Answer in natural language. Estimate the real world distances between objects in the image. Which object is closer to low brown storage unit, dark brown colour shelving unit or Window? Choose between the following options: Window or dark brown colour shelving unit
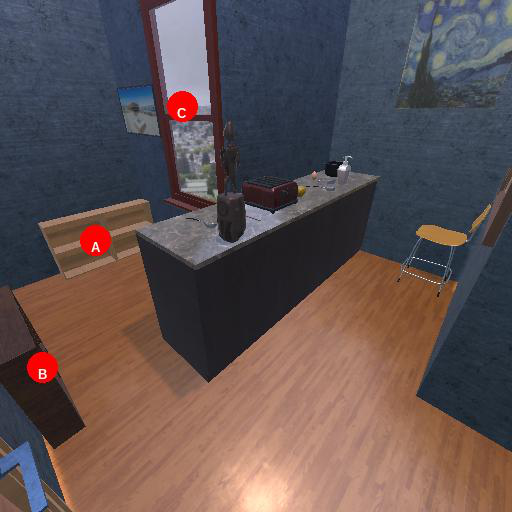
<answer>Window</answer>